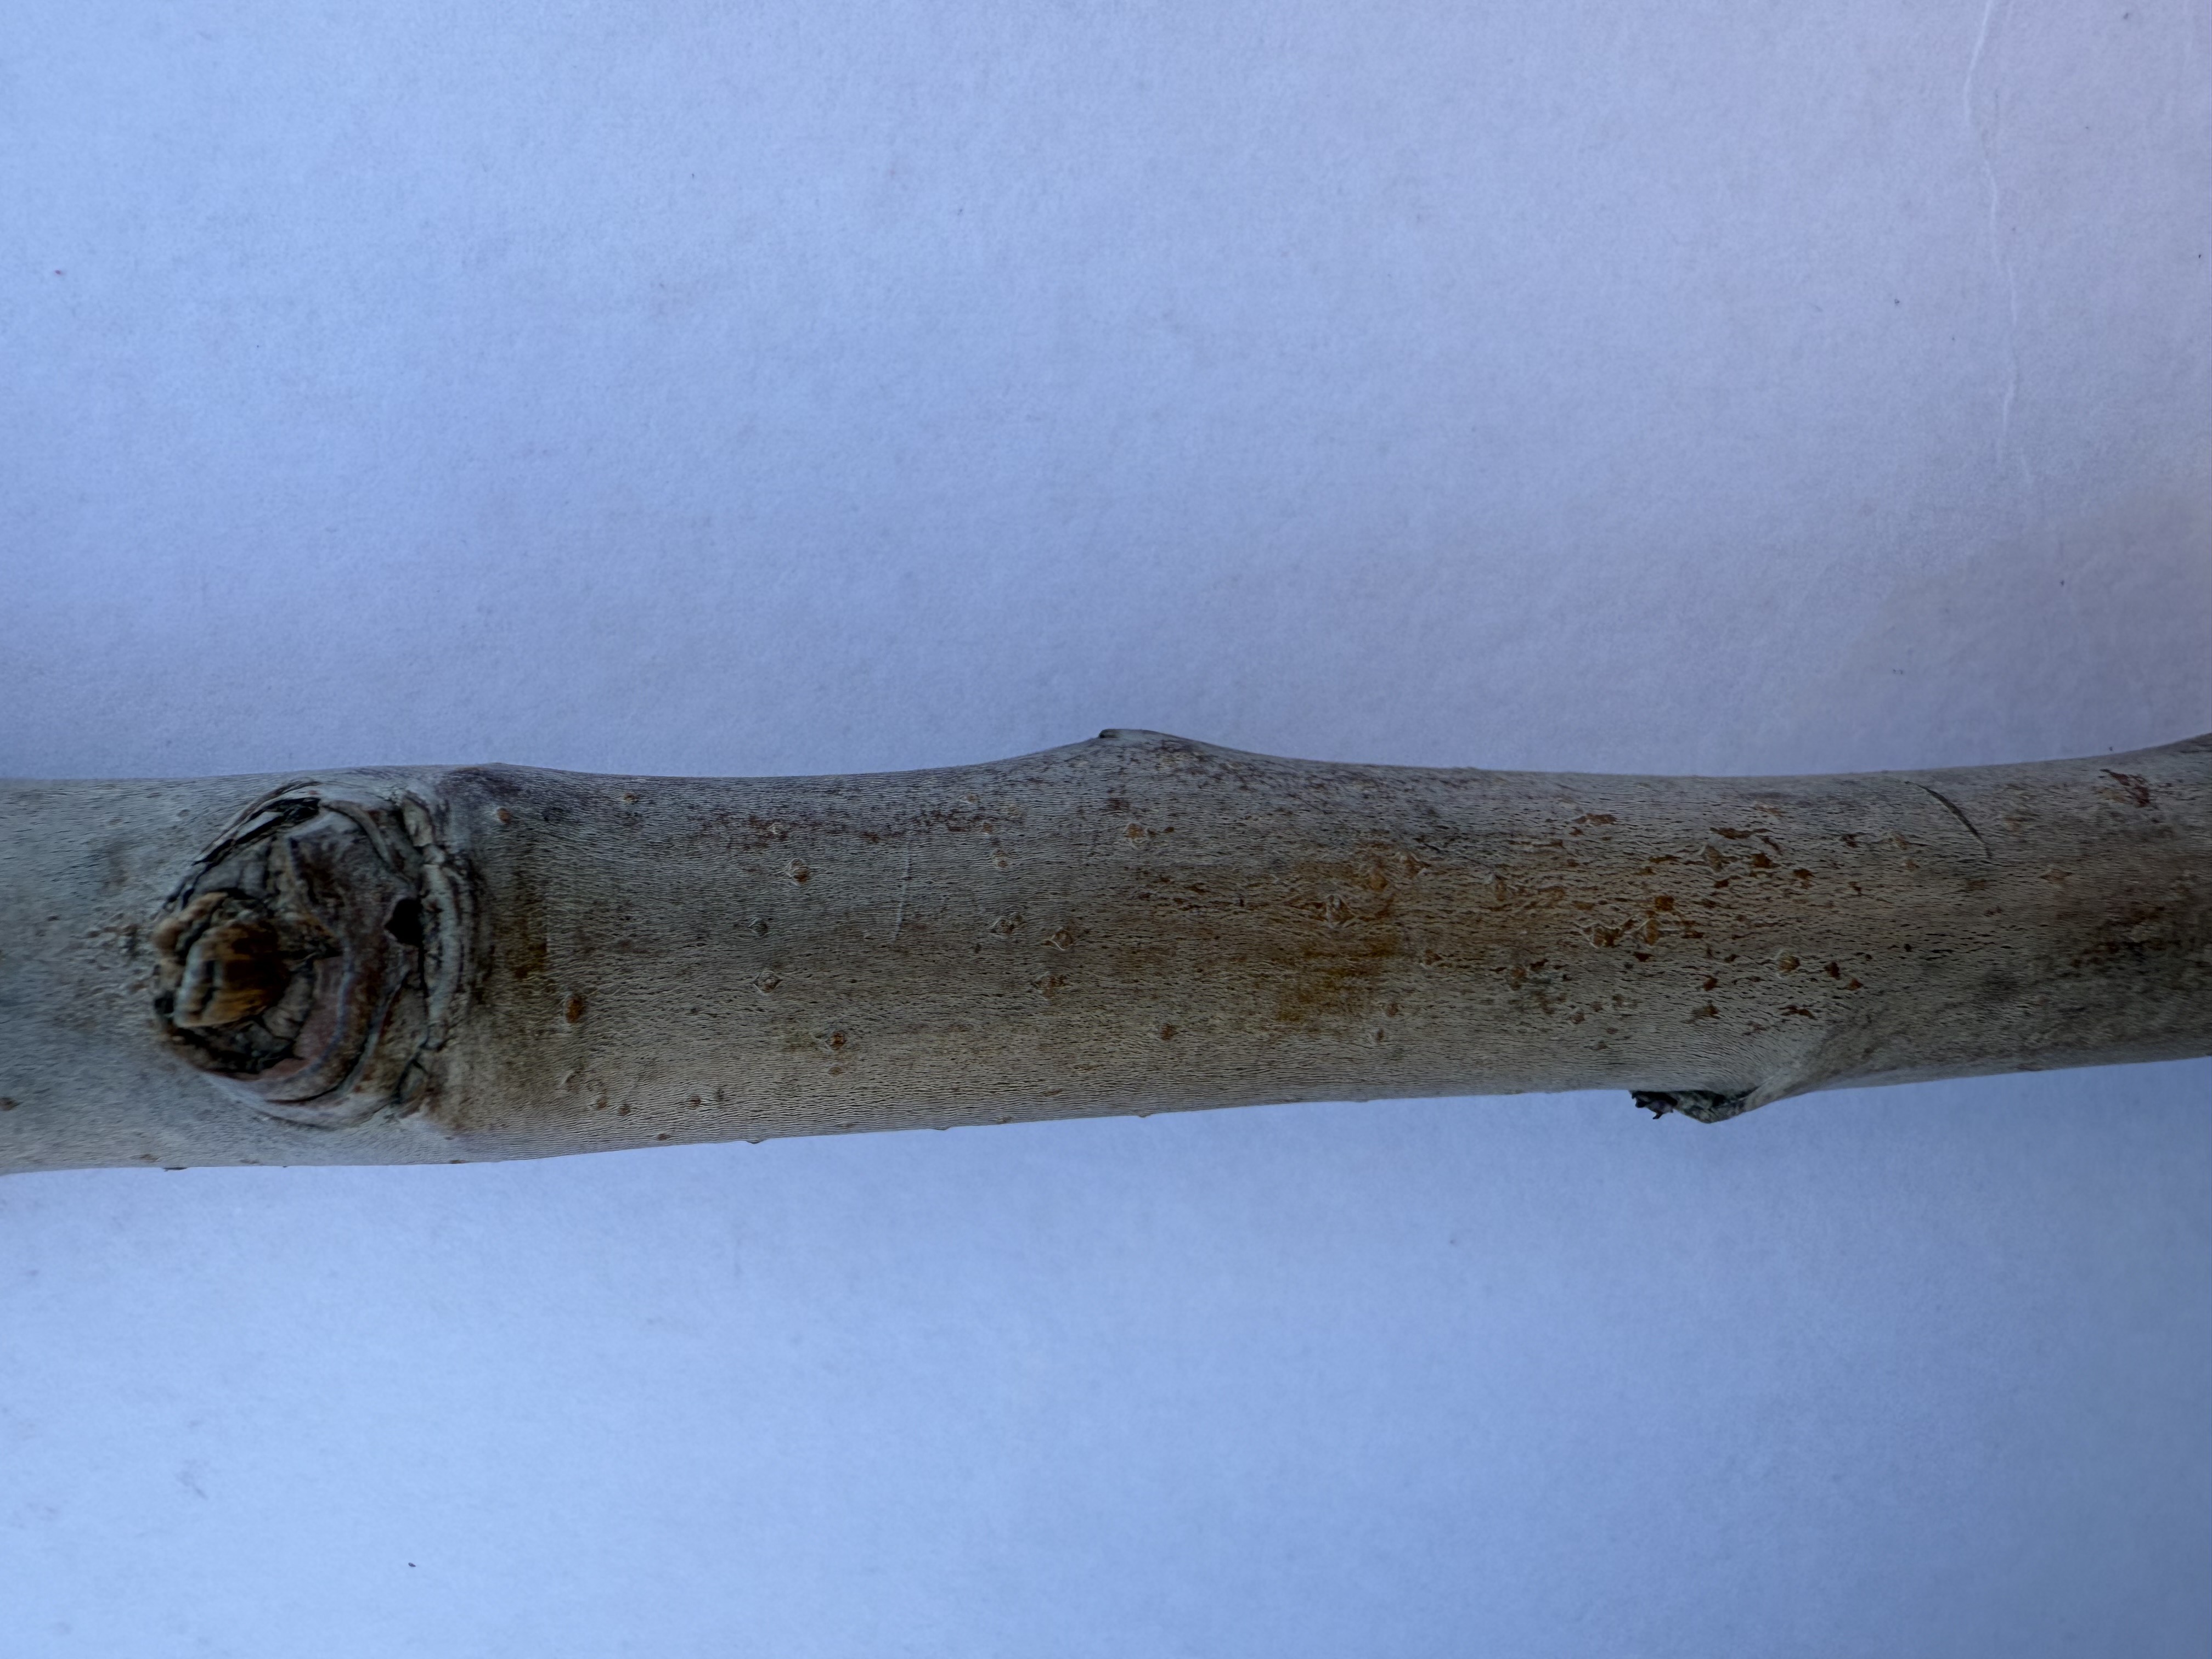
Variety: Granny Smith Apple